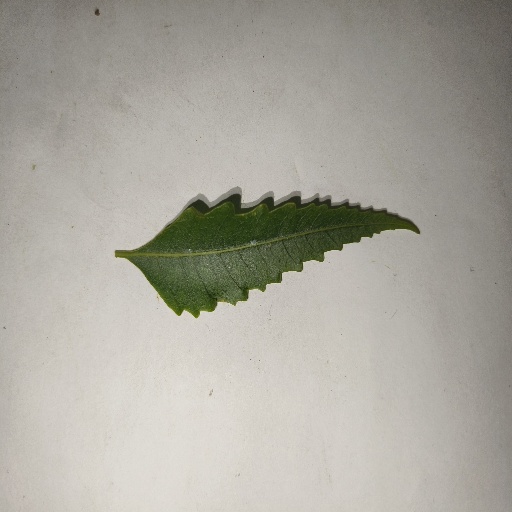
Species: Neem
Leaf condition: Healthy Leaf